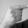
ASL letter: G